Bayford & Co

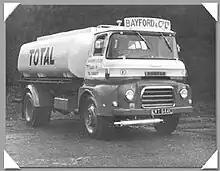

Bayford was founded in Leeds by four survivors of the First World War who decided to pool their resources to establish a coal agents business. Whilst searching for a suitable title for their enterprise, they hit on the idea of using the name of the Hertfordshire village of Bayford where they had been demobilized at the end of the war. They were joined by Frederick Turner as an office junior. He eventually rose to become the Company Chairman and remained so until the 1970s. The Bayford company maintained a steady growth in the solid fuel business in the first period of its life – successfully weathering difficult periods such as the General Strike, Second World War, and the nationalisation of the coal industry. The firm then diversified into the petrol and oil distribution business as coal declined.